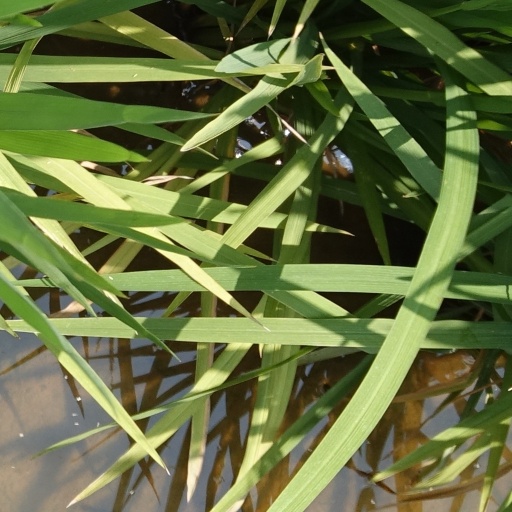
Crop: rice